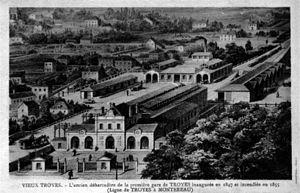
L'embarcadère de Troyes construit en 1847 et mis en service en 1848. incendié en 1855 après avoir été désaffecté du fait du déplacement de la gare. Il devient une école (Collège Pithou) de 1861 à 1978. Au début des années 1990 le site est restructuré en un espace culturel (Espace Argence) qui a conservé une partie de sa façade d'origine de la gare.
La gare de Troyes est une gare ferroviaire française de la ligne de Paris-Est à Mulhouse-Ville, située sur le territoire de la commune de Troyes, préfecture du département de l'Aube, en région Grand Est.
Troyes est une commune française, située dans le département de l'Aube en région Grand Est. La commune est divisée en cinq cantons dont elle est le chef-lieu.